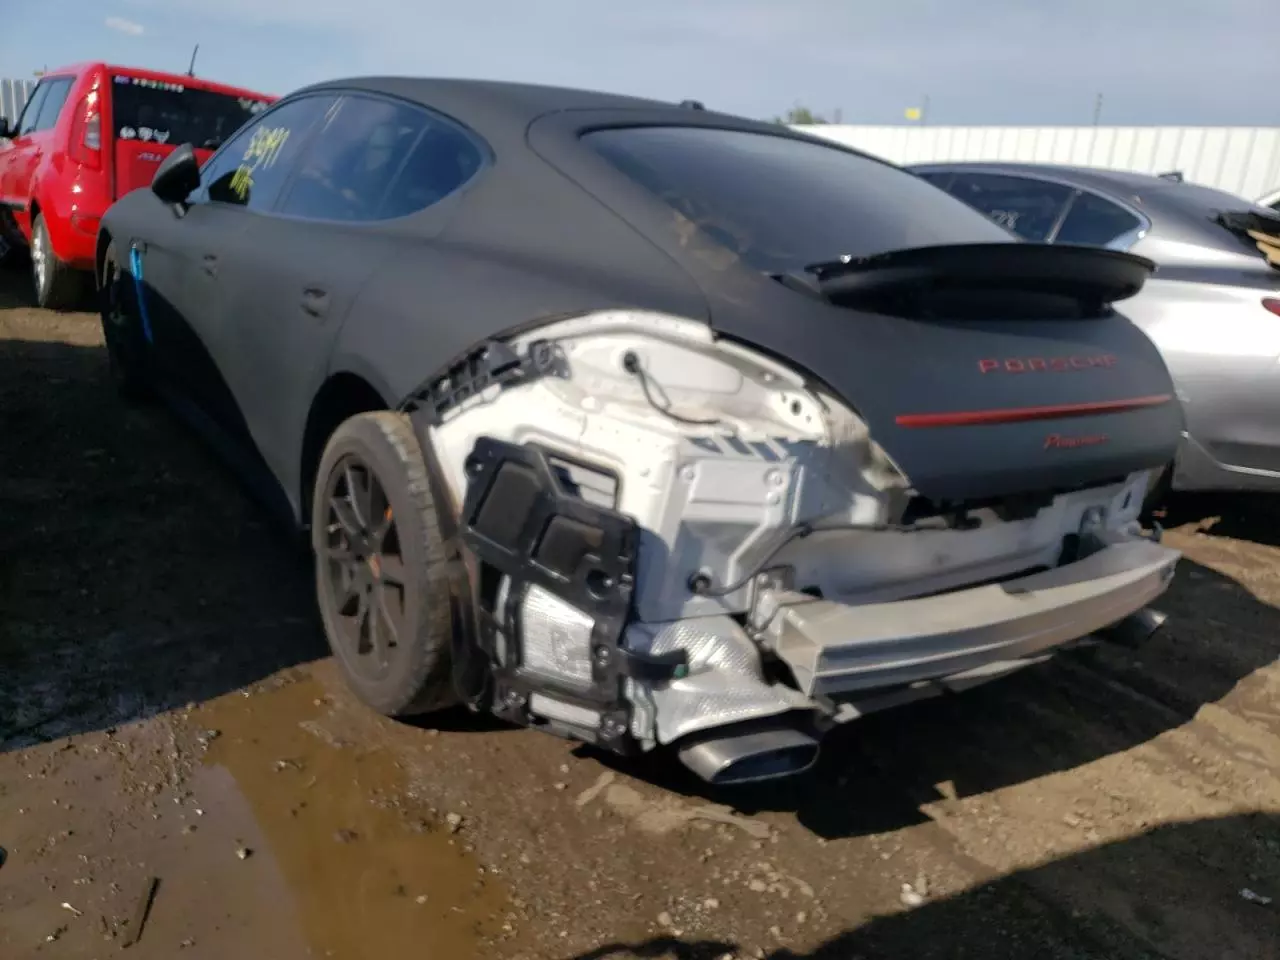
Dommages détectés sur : feu arrière gauche, pare-choc arrière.
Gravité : majeur